Grignan-Les Adhemar AOC

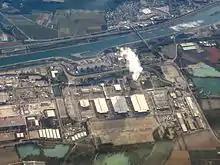
The Tricastin Nuclear Power Plant is located in the wine region where an accident in July 2008 prompted officials to consider a name change for the area.

Following an accident at the Tricastin Nuclear Power Plant in July 2008, when uranium was released, the sale of Coteaux du Tricastin wine decreased. The wine growers therefore wished to change the name of the appellation to something without "Tricastin", to avoid being associated with the nuclear power plant. In June 2010, INAO signalled its intention to allow a name change to "Grignan-Les Adhemar" effective from the 2010 vintage.